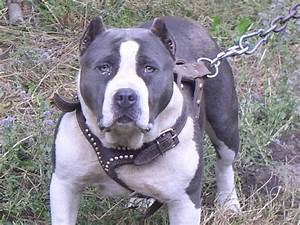
Label: dog